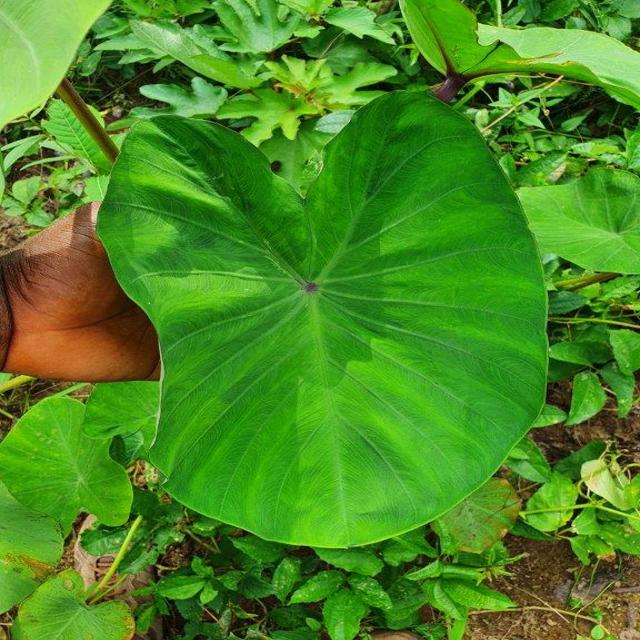
Label: Healthy